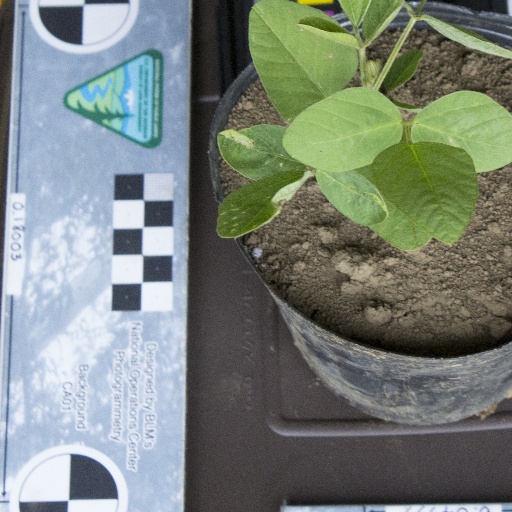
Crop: soybean